Joseph S. Clark's and Robert F. Kennedy's tour of the Mississippi Delta

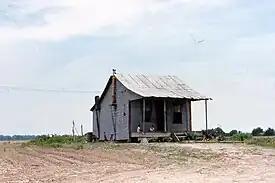

The following day Kennedy and Clark drove into the Delta area, while the other senators flew back to Washington, D.C. They were accompanied by Evers, Wright, Moore, Edelman, Carr, a dozen or so reporters from state and national newspapers and the Big Three television networks, and an assortment of U.S. Marshals, state highway patrolmen, and local police. That morning the senators reviewed anti-poverty programs underway in Greenville and a nearby tent city that had been established by striking farm workers. After lunch, Kennedy's and Clark's motorcade traveled at speeds over 80 mph down U.S. Route 61 to visit locations specifically selected by Wright and Moore.